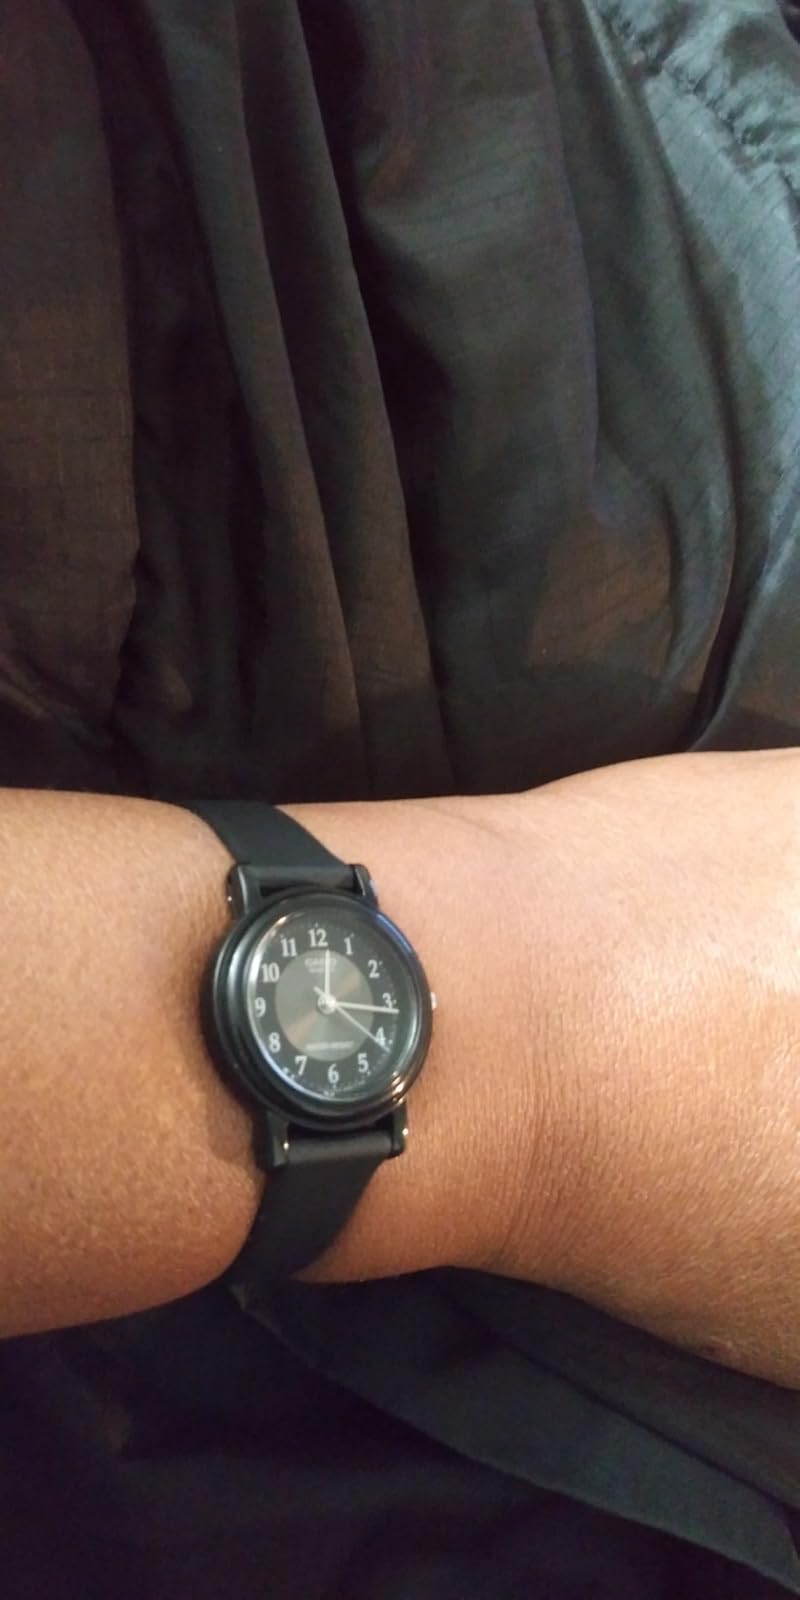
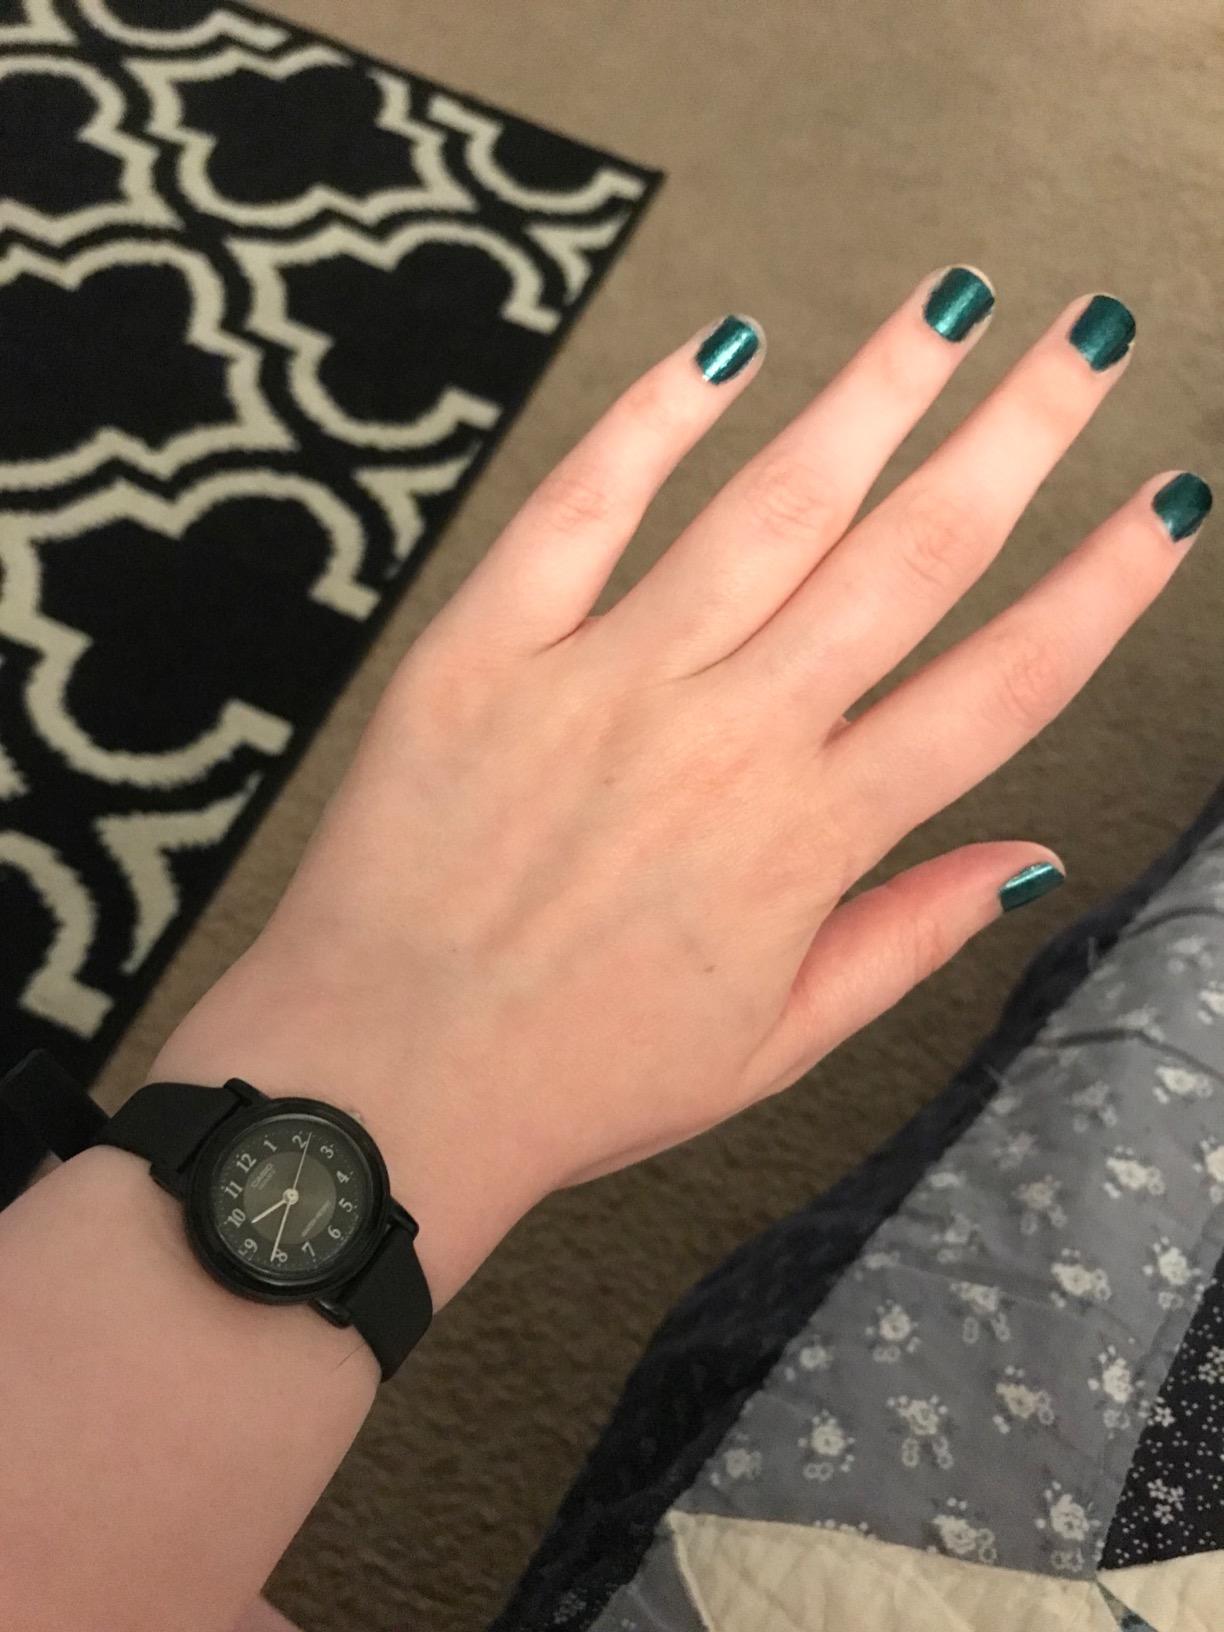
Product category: accessories_watch
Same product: yes